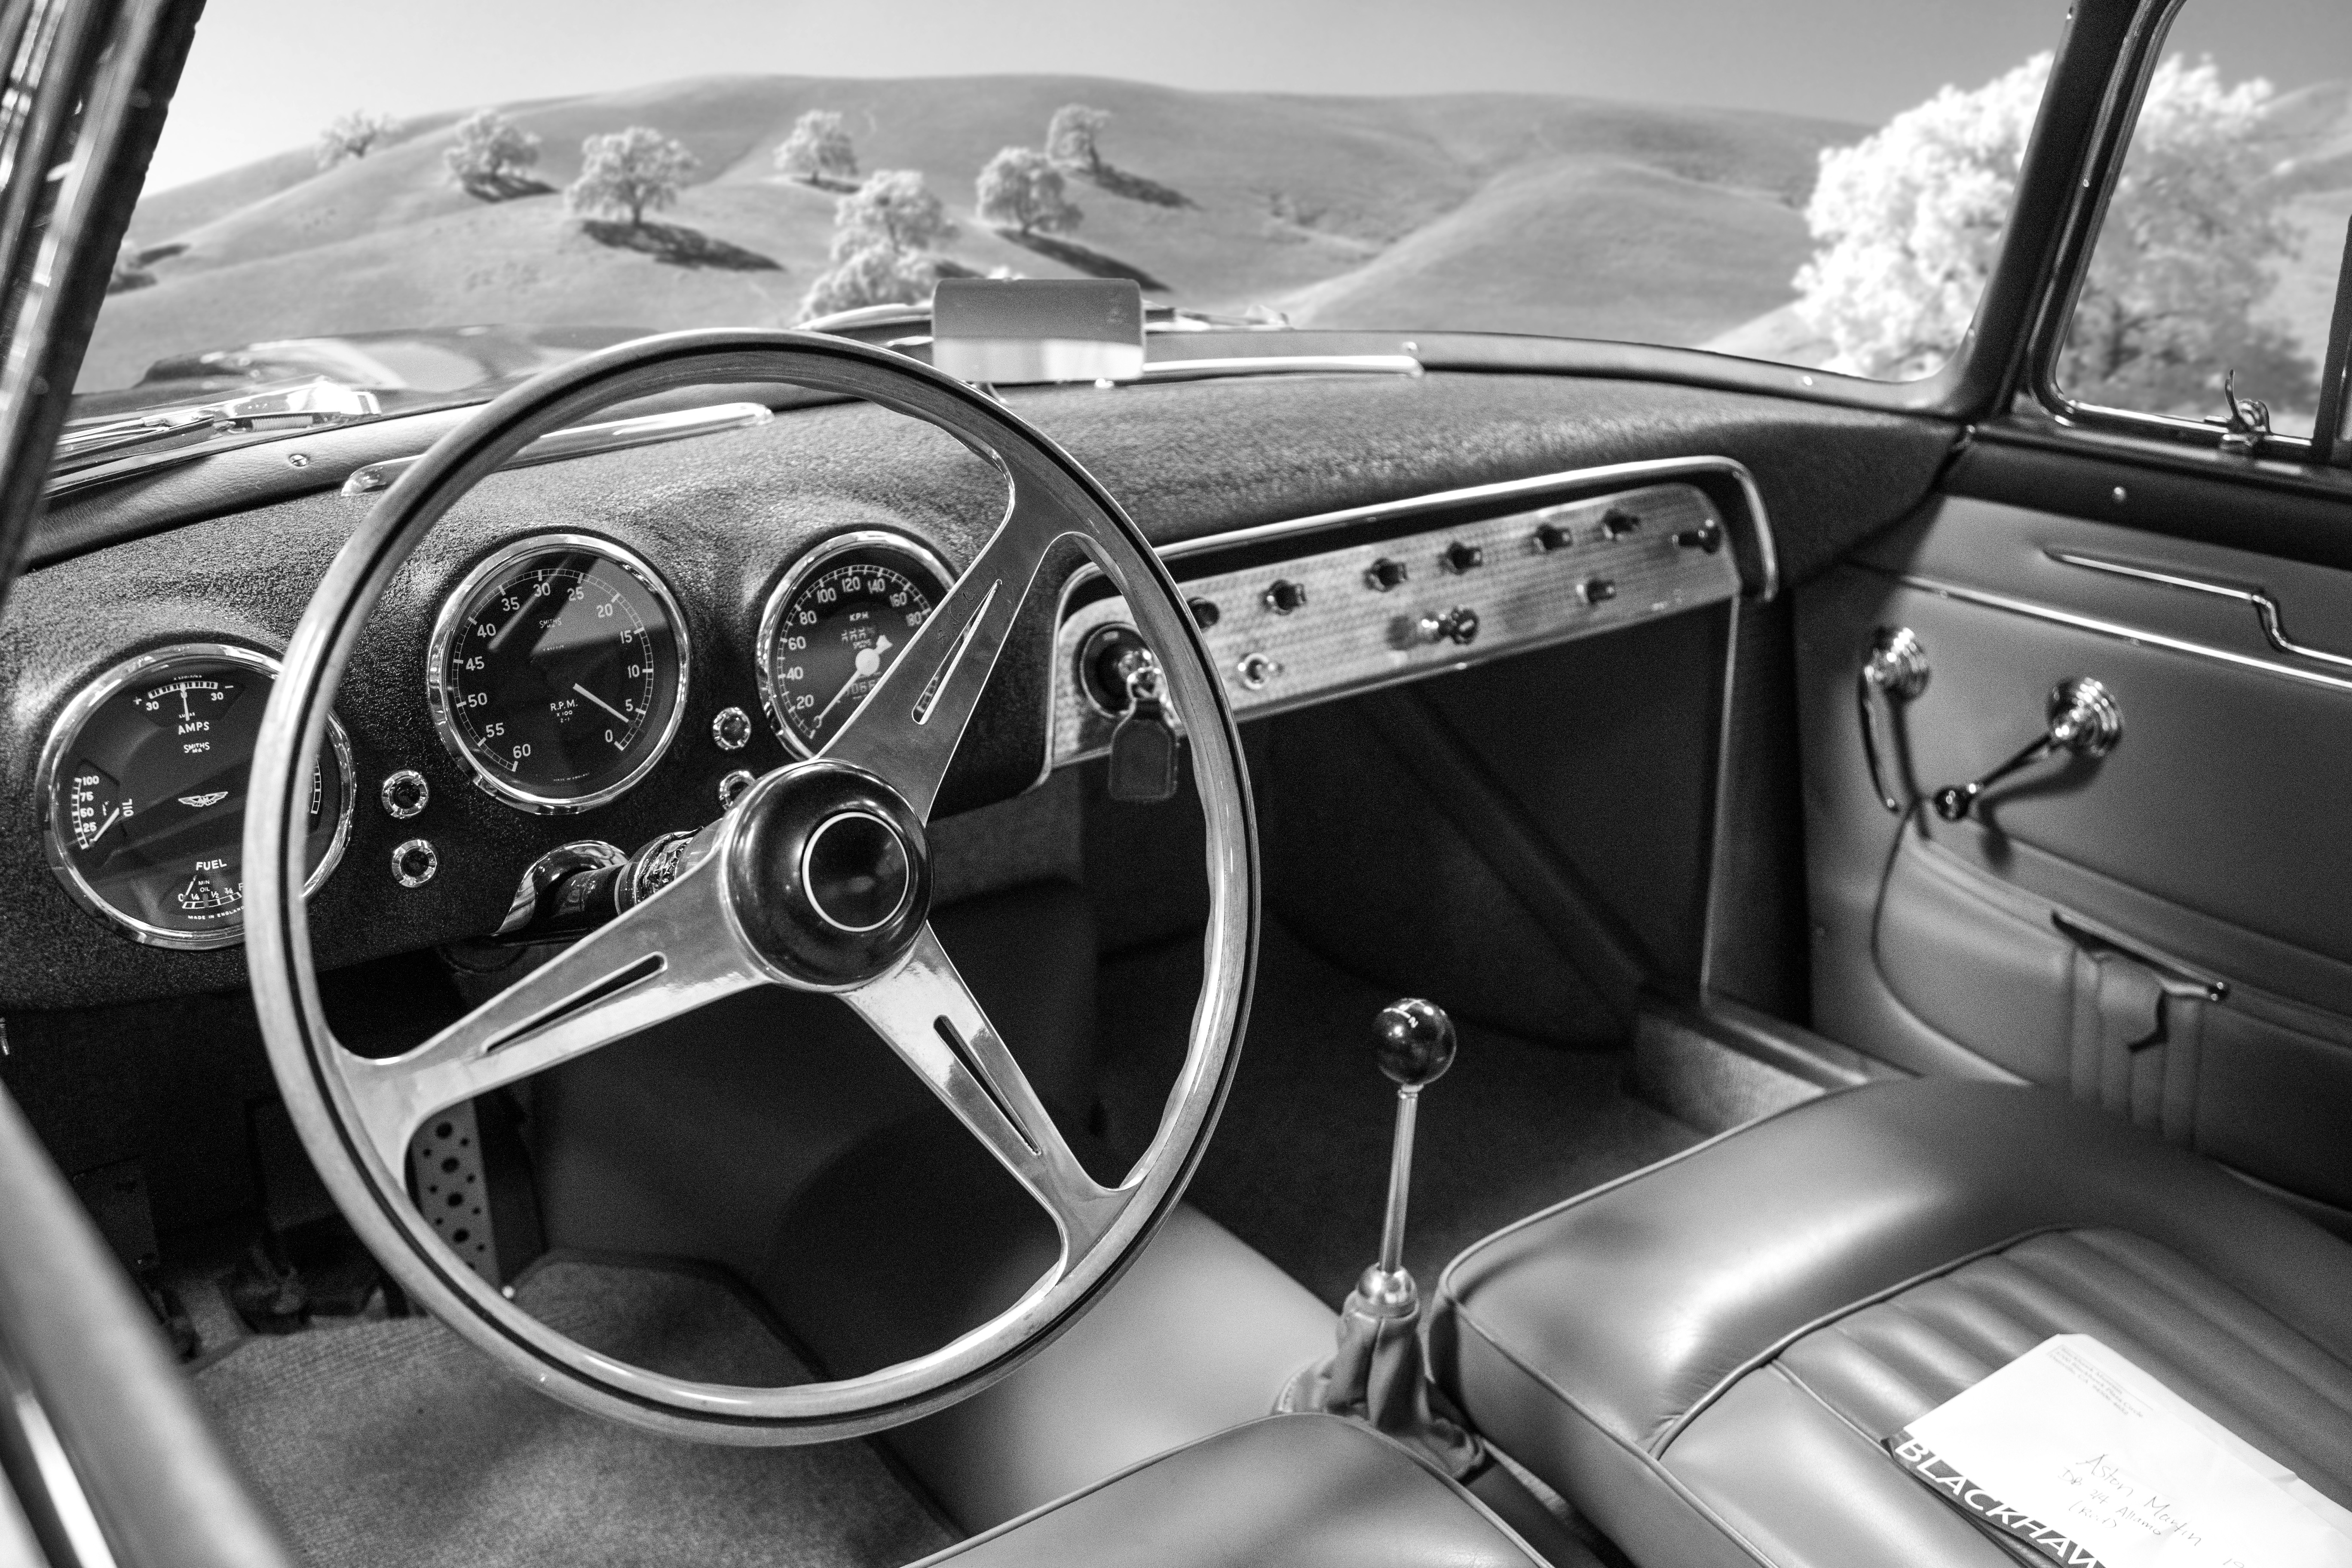
car, wheel, vehicle, steering wheel, sports car, vintage car, steeringwheel, dash, sedan, convertible, instruments, mercedes benz, danville, astonmartin, nardi, donwilliams, db24, blackhawkcollection, allemanocoupe, antique car, land vehicle, automobile make, automotive exterior, automotive design, performance car